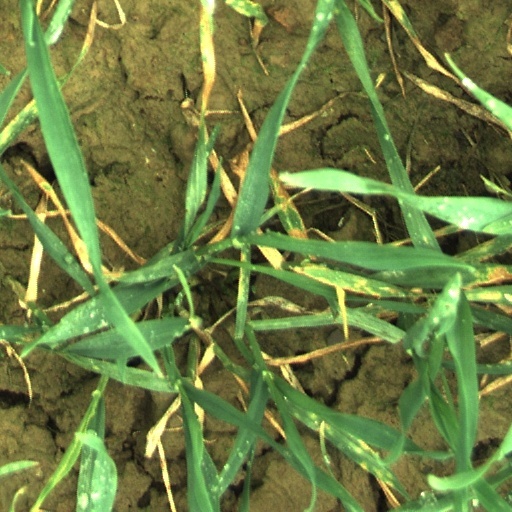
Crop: wheat